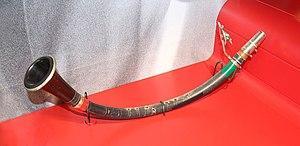
Le Musée Raymond Devos est situé à Saint-Rémy-lès-Chevreus dans les Yvelines en France.
Le Musée Raymond-Devos, situé au 10, rue de Paris à Saint-Rémy-lès-Chevreuse, expose des costumes de scène de Raymond Devos, des instruments de musique, des carnets de notes pour ses spectacles, ainsi qu'une reconstitution des lieux de travail de l'artiste, dans la maison où il vécut plus de quarante ans. Le musée a reçu le label Maison des Illustres attribué par le ministère de la Culture.